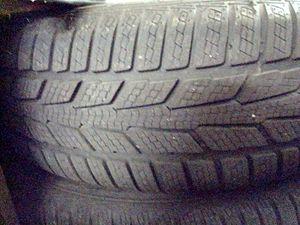
Sculpture d'un pneu hiver
Les pneus d'hiver ou « pneus froids » sont des pneus dotés d'une bonne adhérence sur les chaussées froides, humides ou boueuses et sur la neige. Plus généralement, on entend par « pneus d'hiver » différents types de pneumatiques employés en saisons froides sur différentes chaussées. Ces pneus sont utiles lorsque la température de la route est inférieure à 7 °C mais aussi sur routes très humides, mouillées, enneigées ou verglacées, ils ont d'ailleurs souvent le marquage « M+S ».